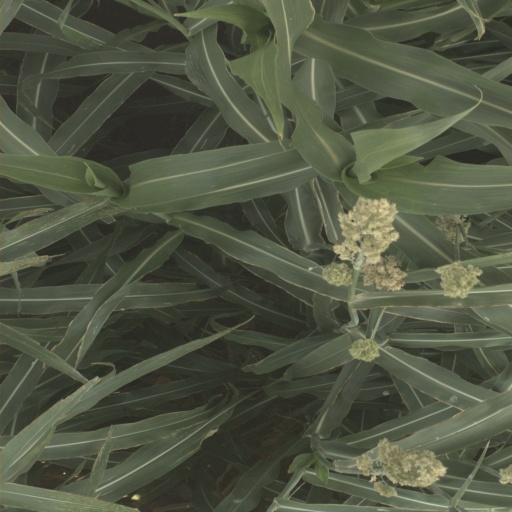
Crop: sorghum